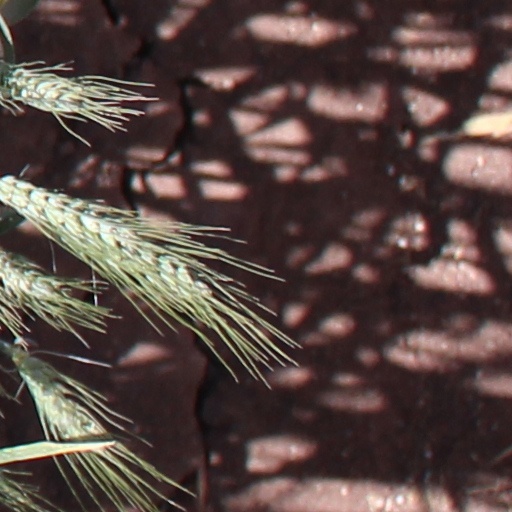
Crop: wheat